Schoolcraft Furnace site

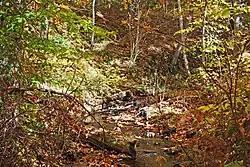
Schoolcraft Furnace Site, 2010

The Schoolcraft Furnace site is an abandoned iron furnace site located just east of Munising, Michigan, within the Pictured Rocks National Lakeshore near the Munising Falls Visitor Center. It was listed on the National Register of Historic Places in 1977. It is also known as the Munising Furnace.